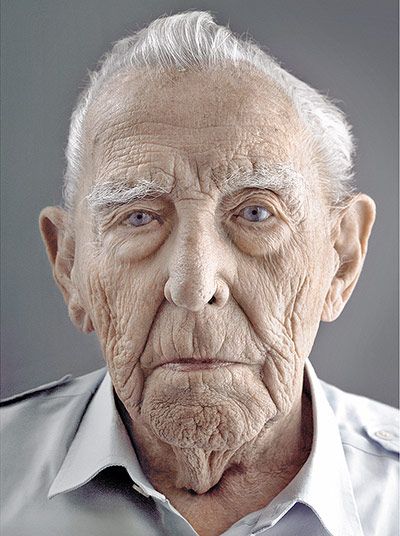
Gender: men